Custom House, Exeter

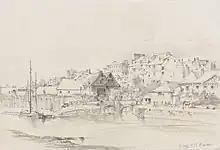
Drawing of Exeter's Custom House and the Quay by Henry Courtney Selous (1830)

The Custom House was built in 1680-81 in response to the increasing trade seen at Exeter Quay, particularly of the woollen cloth industry. Though the quay had existed since Roman times, the construction of the Exeter Ship Canal in 1564-66 led to a considerable increase in trade. The Custom House was built by Richard Allen for a cost of £3,000.